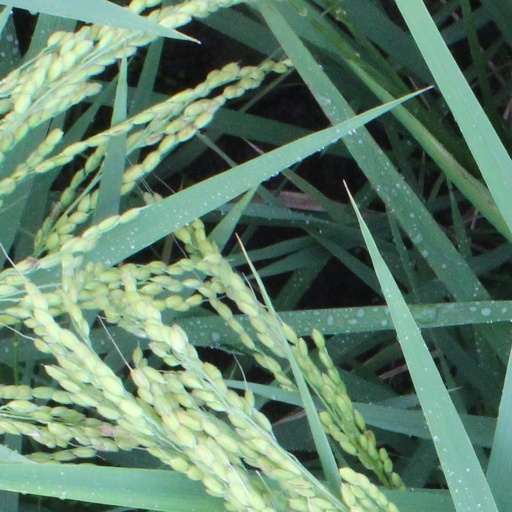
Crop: rice